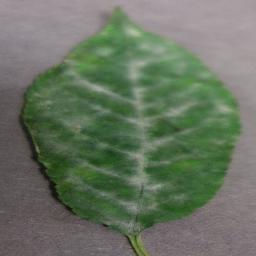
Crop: cherry
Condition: (including_sour)_powdery_mildew